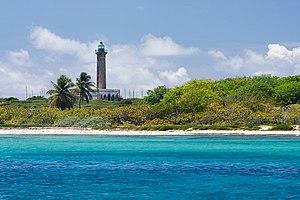
Le phare de Petite Terre
Les îles de la Petite-Terre forment un groupe de deux îles de l'archipel de la Guadeloupe située dans l'océan Atlantique dans l'arc des Petites Antilles. Composé de Terre-de-Haut et de Terre-de-Bas, entourées par un récif corallien et rattachées à l'île de la Désirade, il s'agit d'une dépendance de la Guadeloupe. Il se trouve à une dizaine de kilomètres au sud de la pointe des Châteaux, l'extrémité orientale de Grande-Terre de la Guadeloupe.
Cet article recense les monuments historiques de la Guadeloupe, en France.
Terre-de-Bas est une île inhabitée de France située dans l'océan Atlantique et faisant partie des îles de la Petite-Terre rattachées à la Guadeloupe, plus précisément à la commune de La Désirade.
La Guadeloupe, en créole guadeloupéen : Gwadloup, et en langues amérindiennes : Karukera, est une île française de l'archipel des Antilles, en réalité un archipel composé de deux parties principales : la Grande-Terre à l'est et la Basse-Terre à l'ouest, séparées par un bras de mer « la Rivière-Salée ». La Guadeloupe est aussi par extension administrative un département français, une région mono-départementale de l'Outre-mer français et une région ultrapériphérique européenne, située dans les Caraïbes ; son code départemental officiel est le « 971 ». Elle est membre de l’OECS.